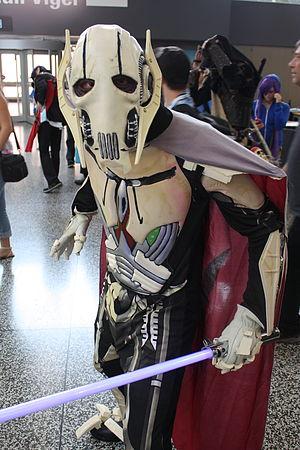
Star Wars: The Clone Wars, ou Star Wars : La Guerre des clones au Québec, est une série d'animation en 3D américaine en 133 épisodes de 22 à 26 minutes, créée par George Lucas et diffusée entre le 3 octobre 2008 et le 2 mars 2013 sur Cartoon Network puis à partir du 7 mars 2014 via le service de streaming Netflix.
Star Wars, épisode III : La Revanche des Sith est un film américain de science-fiction de type space opera sorti en 2005 écrit et réalisé par George Lucas.
Star Wars: The Clone Wars, ou Star Wars : La Guerre des clones au Québec, est un film d'animation en images de synthèse américain réalisé par Dave Filoni, sorti en 2008. Écrit par Henry Gilroy, Steven Melching et Scott Murphy, il s'agit du premier film dérivé de la franchise Star Wars. Il s'agit également du pilote de la série animée Star Wars: The Clone Wars puisqu'il s'agissait à l'origine des quatre premiers épisodes de la série, mais George Lucas décida de les transformer en un long métrage pour le cinéma.